Énée et Lavinie (Dauvergne)

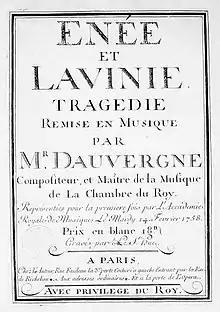
Title page of the score

Énée et Lavinie ("Aeneas and Lavinia") is an opera by the French composer Antoine Dauvergne, first performed at the Académie Royale de Musique (the Paris Opéra) on 14 February 1758. It takes the form of a "tragédie lyrique" in five acts.